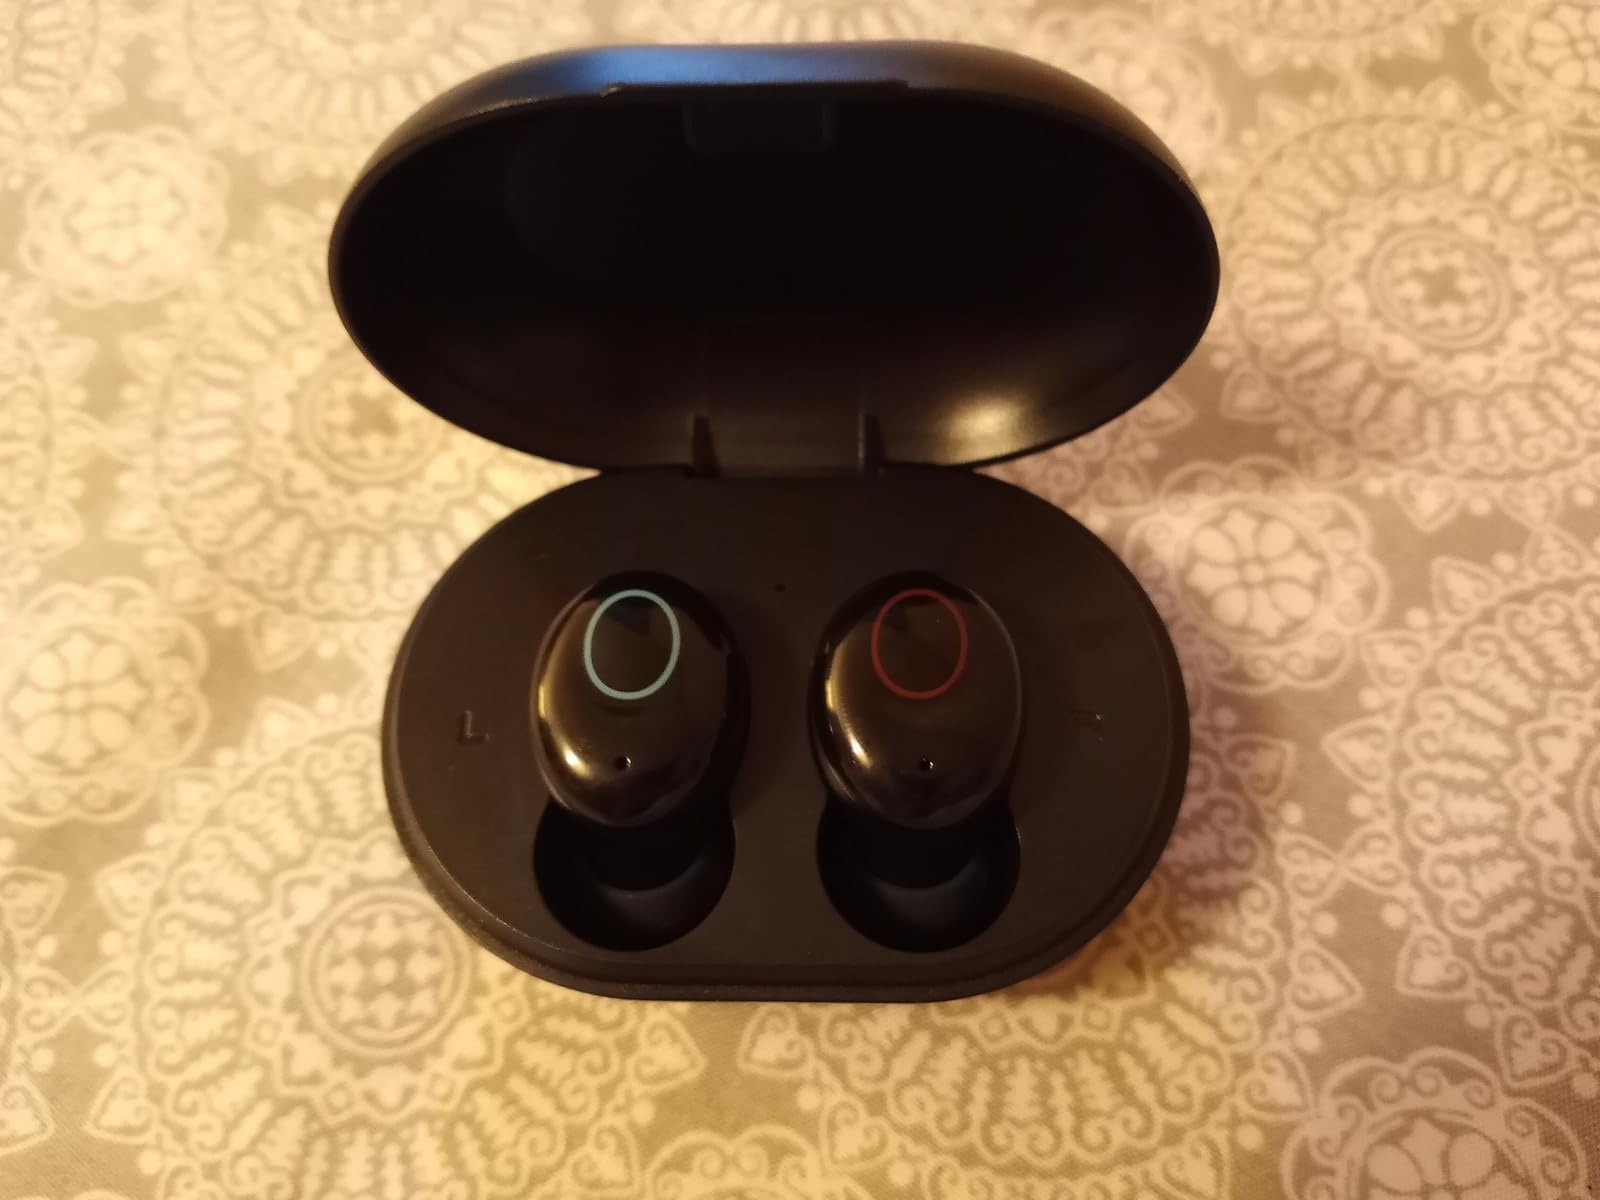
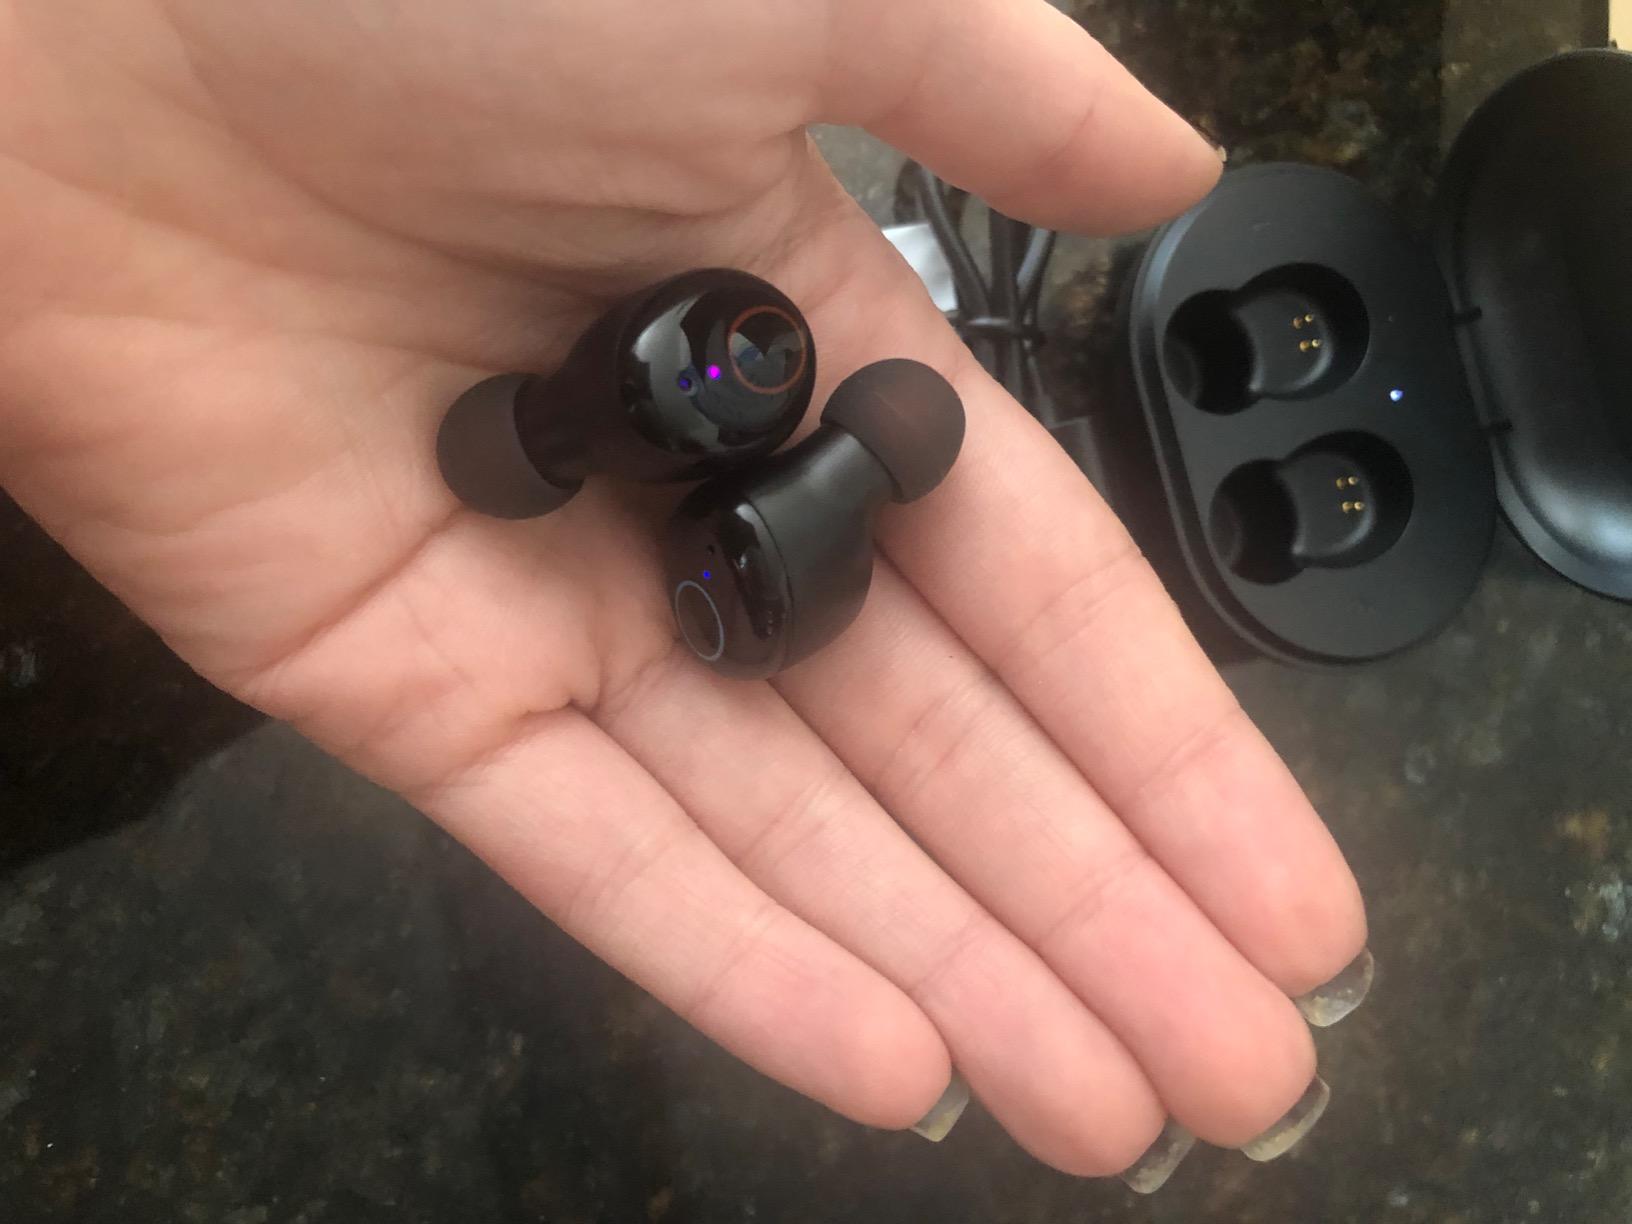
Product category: earbuds
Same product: yes